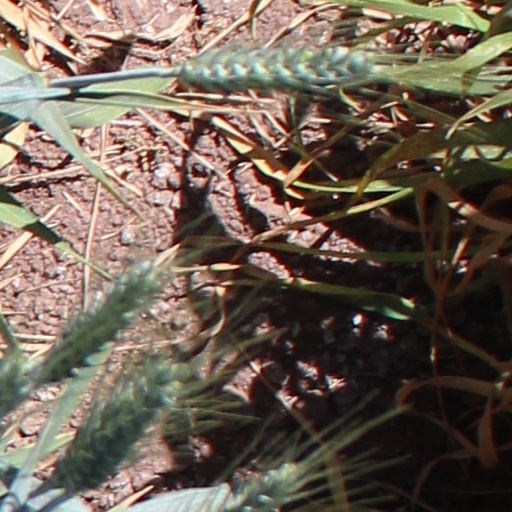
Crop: wheat